Gregory Poirier

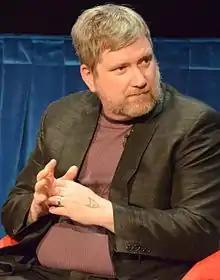
Gregory Poirier in 2012

Gregory Stephen Poirier (born May 19, 1961) is an American film and television writer, director, and producer.